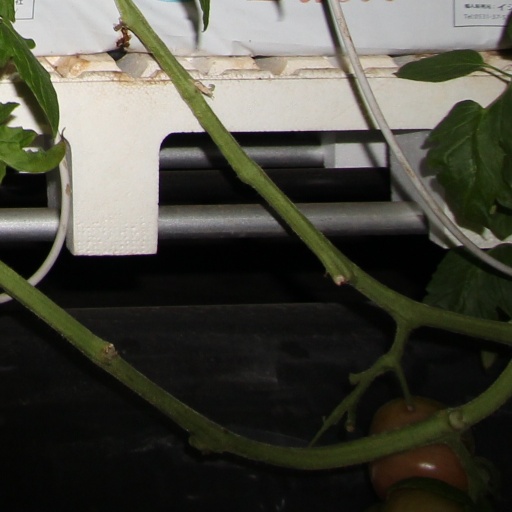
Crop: tomato